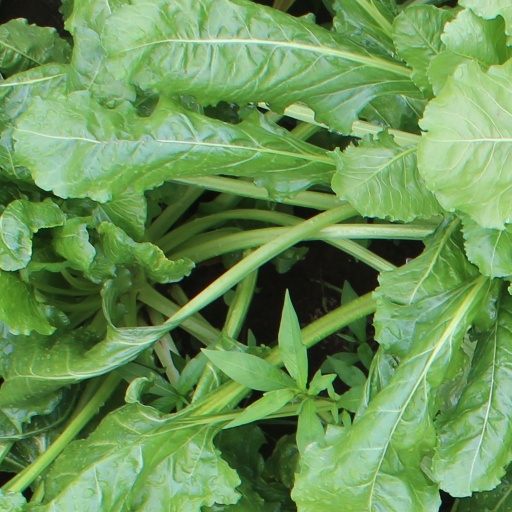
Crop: sugar beet